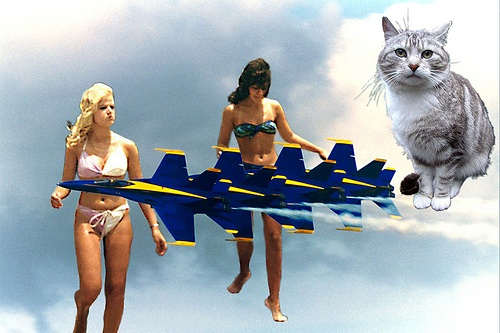
A photoshopped image of two women, a cat, and fighter jets.
4 fighter jets with two women and a cat in the background.
There are two woman in bathing suits and a cat
Montage photograph of girls in bikinis, Blue Angels' jets, and a cat
Two women in bathing suits next to a cat with planes flying across